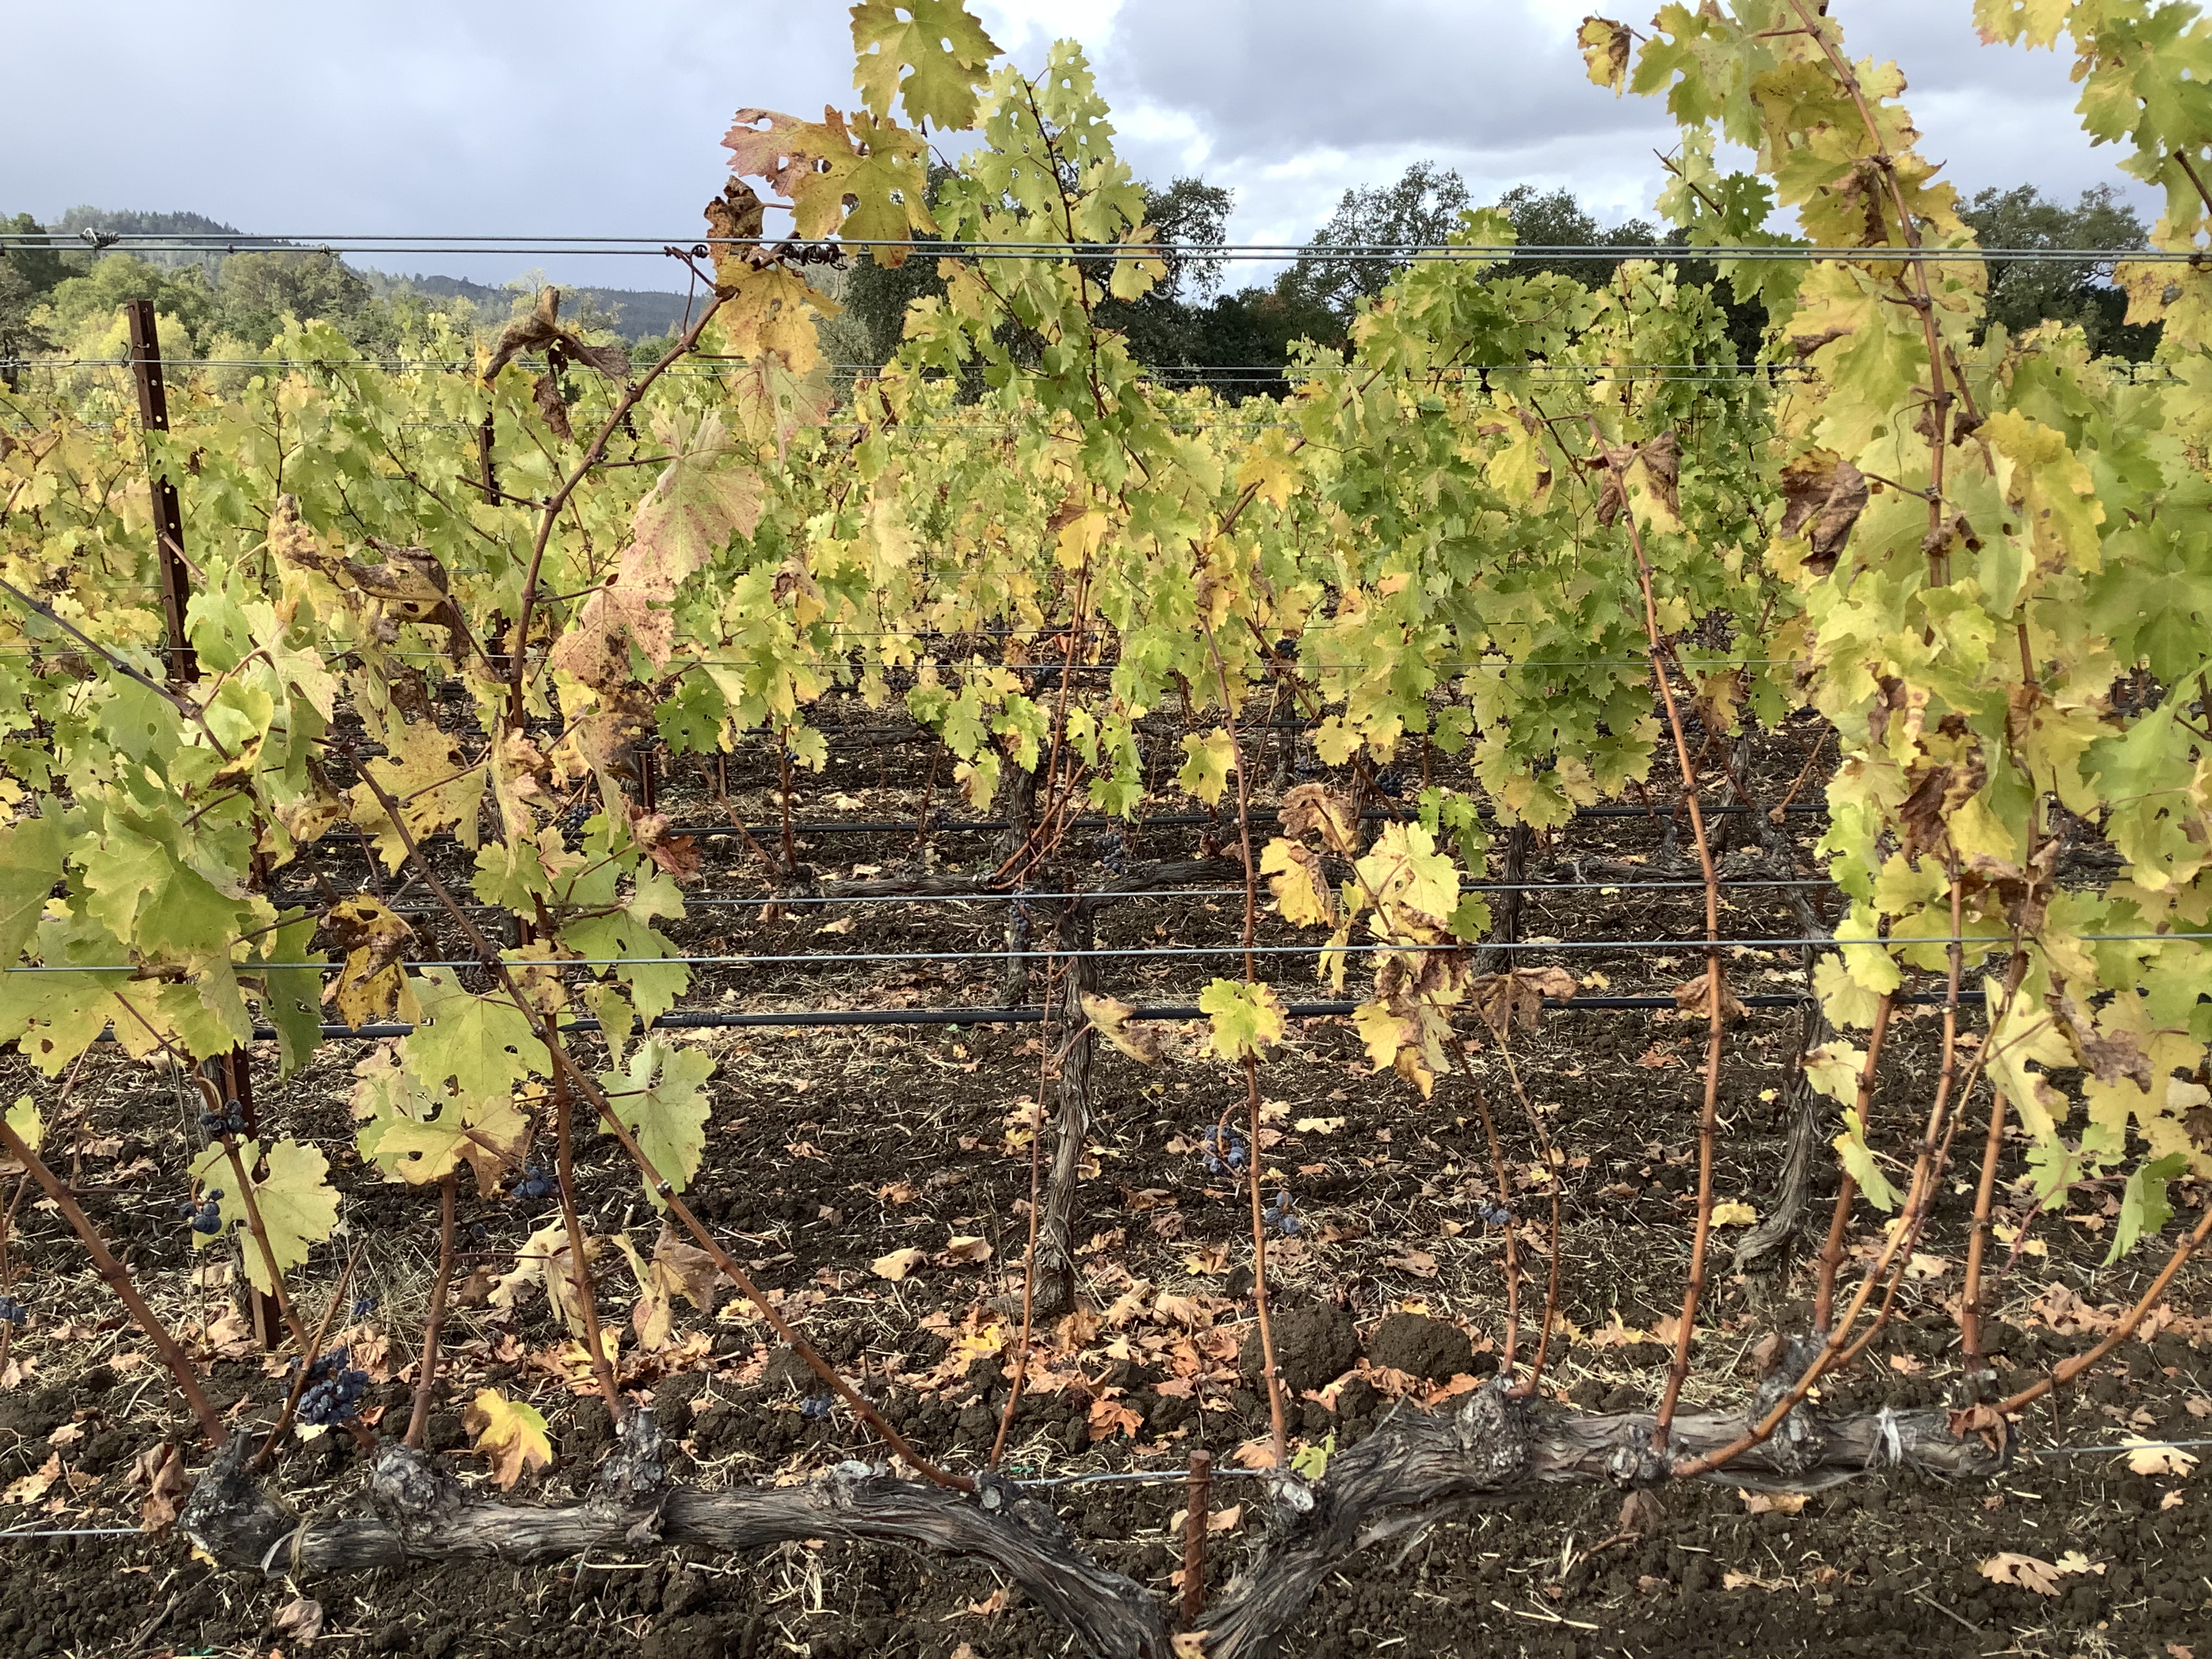
Label: No Virus